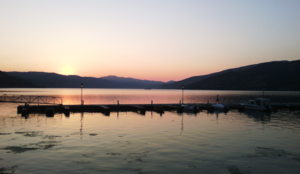
Donji Milanovac est une ville de Serbie située dans la municipalité de Majdanpek, district de Bor. Au recensement de 2011, elle comptait 2 399 habitants.